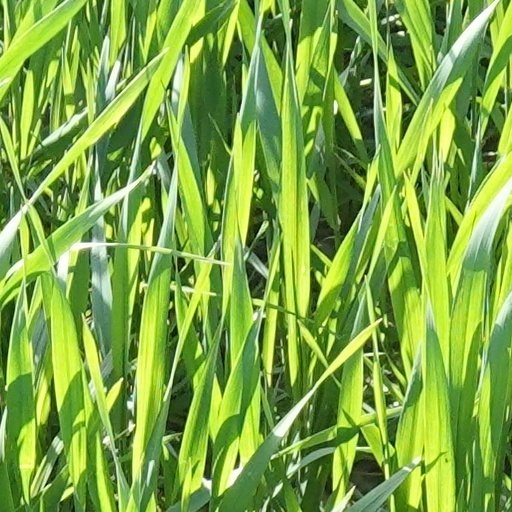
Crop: wheat